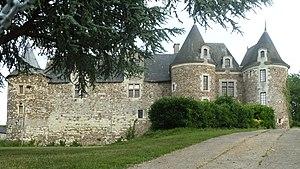
Le Val de Loire est inscrit sur la liste du patrimoine mondial de l'Unesco depuis le 30 novembre 2000 sous la référence 933bis. La justification de l'inscription du territoire s'appuie sur plusieurs critères : son patrimoine architectural qui comprend les Châteaux de la Loire, son paysage culturel exceptionnel et ses monuments culturels, témoins de la Renaissance et du siècle des Lumières. La liste comprend à cette date 160 communes réparties dans 2 régions et 4 départements sur une longueur de 280 kilomètres qui s'étend de Sully-sur-Loire à Chalonnes.